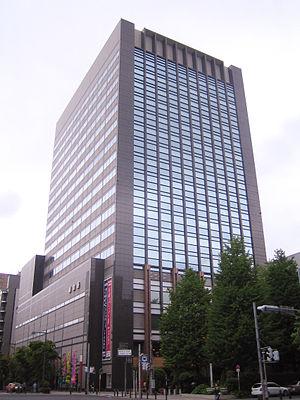
Le Meiji-za est un théâtre situé dans l'arrondissement de Chūō à Tokyo. Construit pour la première fois en 1873, il est reconstruit en 1885, 1928, 1950, 1958 et 1993. D'une capacité de 1 368 places, il présente des pièces du répertoire kabuki comme des pièces occidentales.